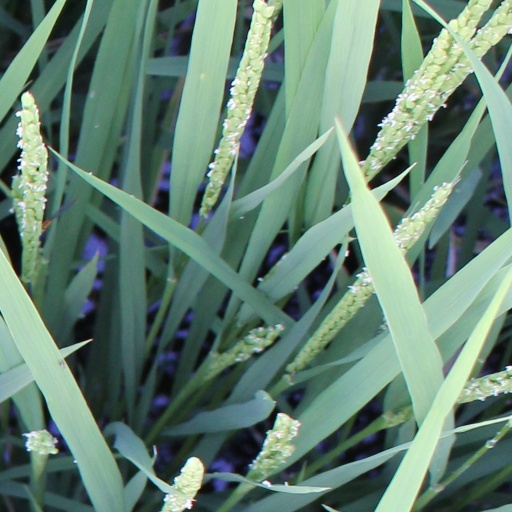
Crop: rice